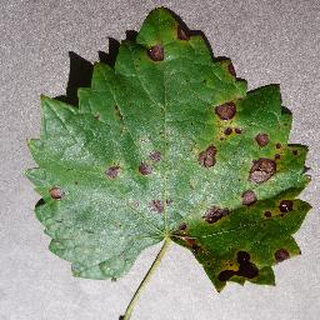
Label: grape_black_rot